Answer in natural language. How many Windows are visible in the scene? Choose between the following options: 0, 3, 2, 4 or 1
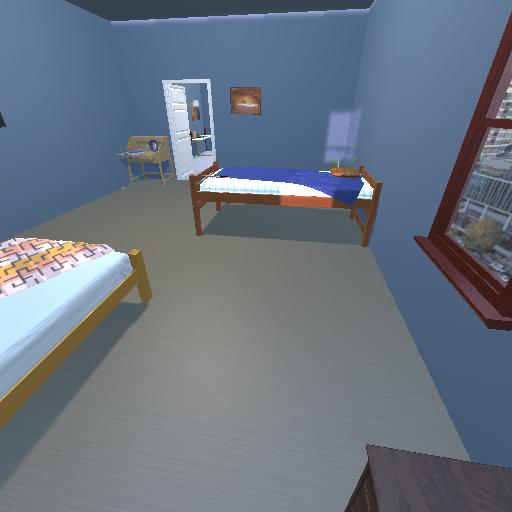
<answer>1</answer>